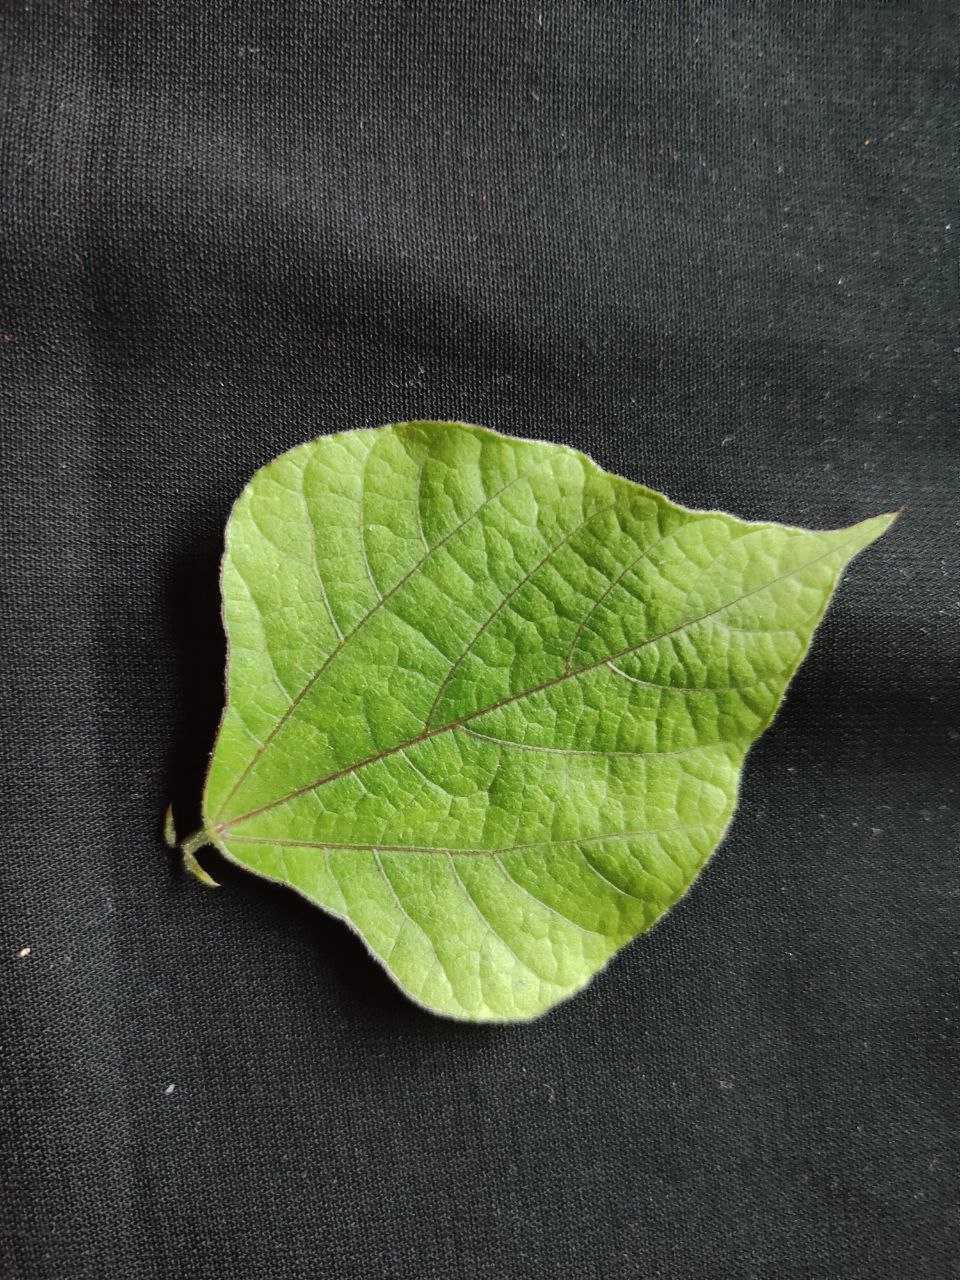
Crop: bean
Leaf condition: Fresh Leaf